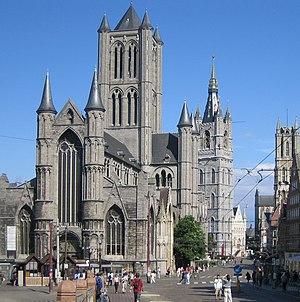
Église Saint-Nicolas de Gand.
Cette page regroupe l'ensemble des monuments classés de la ville de Gand.
Gand, en néerlandais : Gent, est une ville belge néerlandophone, située en Région flamande au confluent de la Lys et de l'Escaut. C'est le chef-lieu de la province de Flandre-Orientale et depuis 1559 le siège de l'évêché de Gand. Avec 255 000 habitants, c'est la deuxième commune la plus peuplée de Belgique, après Anvers. L'agglomération gantoise compte environ 455 000 habitants.
Le gothique scaldien ou gothique tournaisien est un style architectural gothique primitif ou romano-gothique de transition, de la fin du XIIᵉ et du XIIIᵉ siècles, typique de l'ancien comté de Flandre.